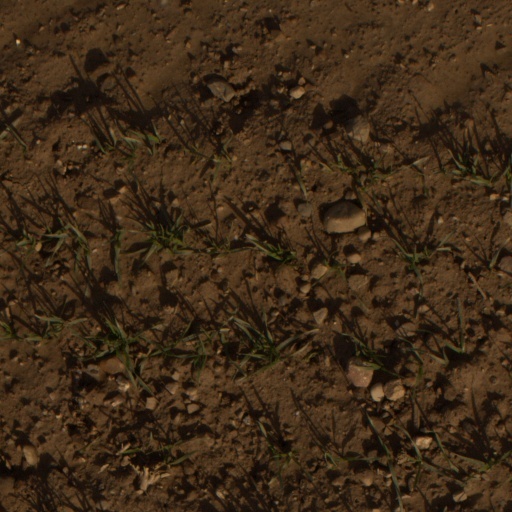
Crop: wheat